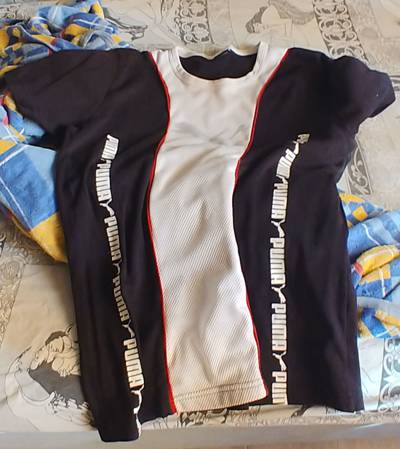
Waste category: clothes